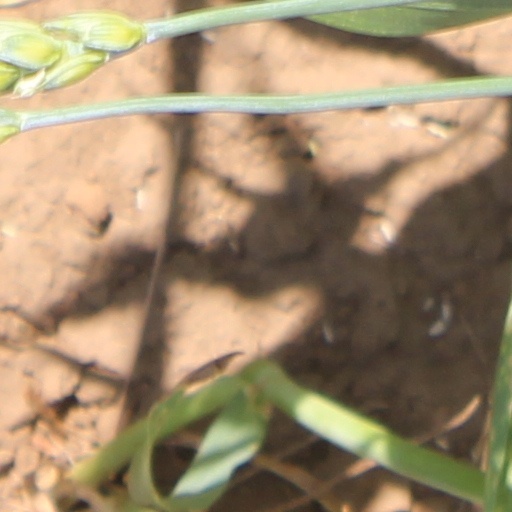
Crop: wheat